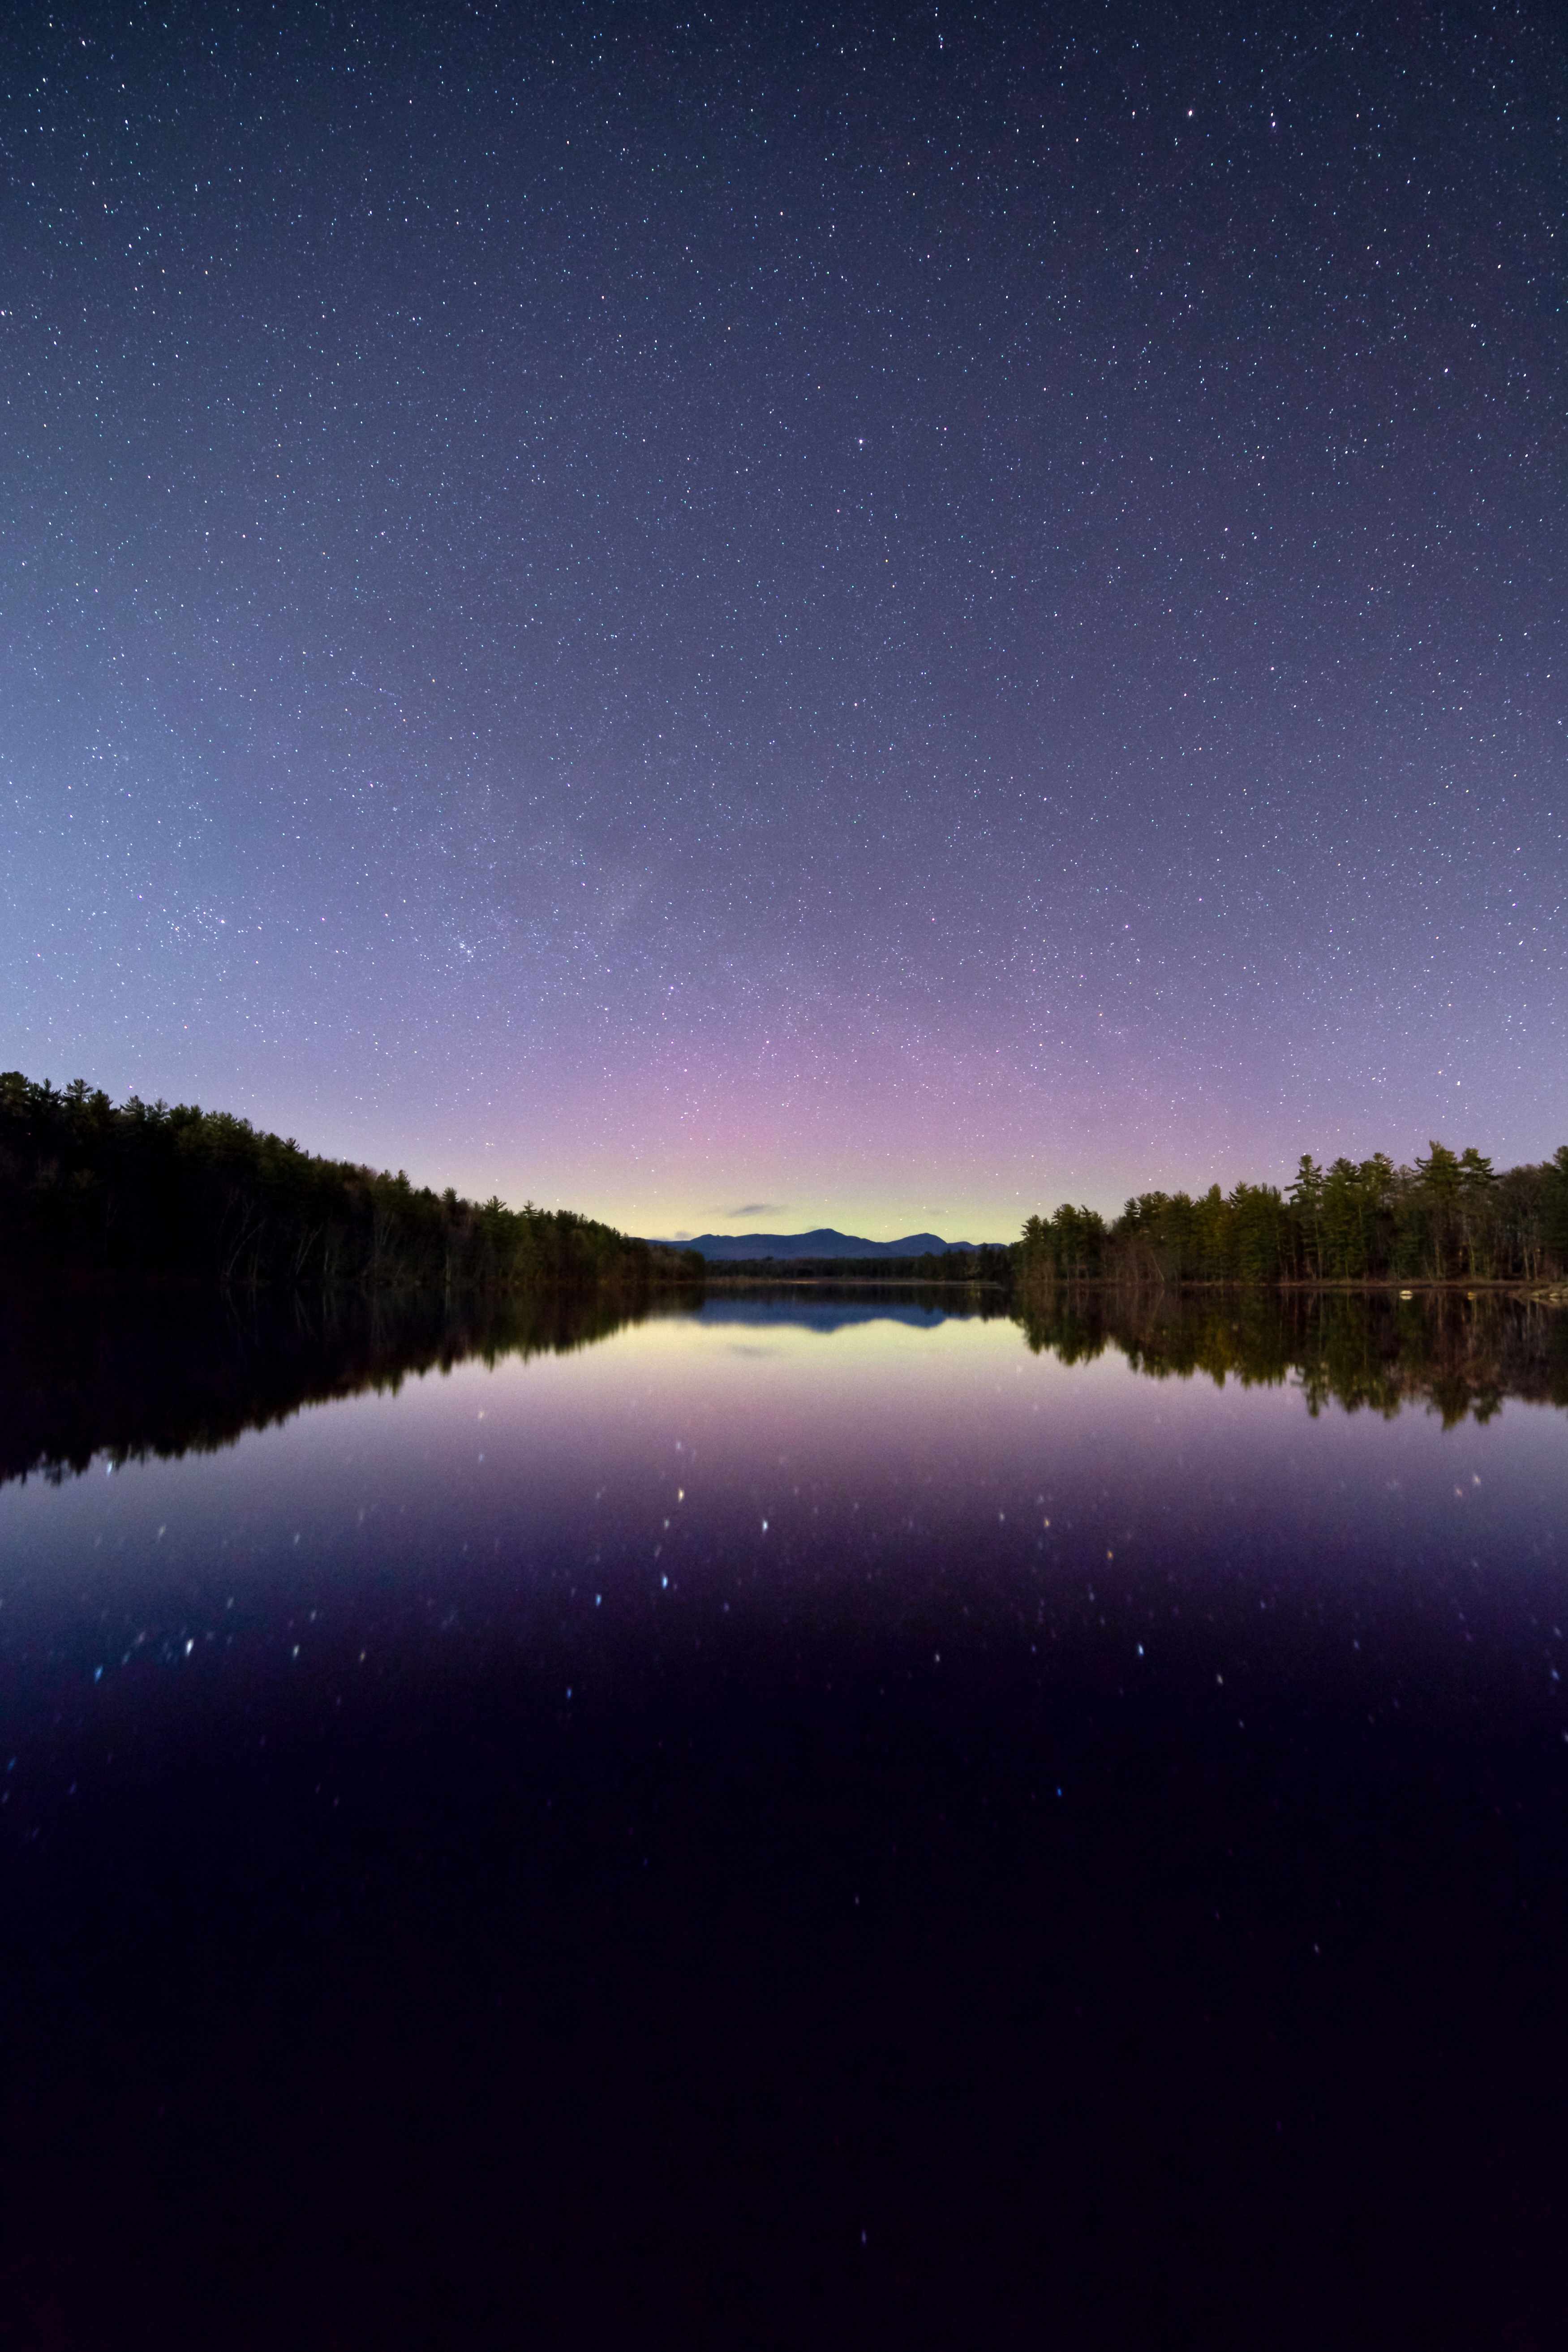
sky, reflection, nature, night, water, lake, water resources, horizon, natural landscape, light, atmospheric phenomenon, reservoir, loch, star, calm, atmosphere, morning, evening, river, tree, dusk, dawn, space, landscape, midnight, lake district, photography, darkness, cloud, astronomical object, bank, inlet, world, astronomy, sound